Damage to Baghdad during the Iraq War

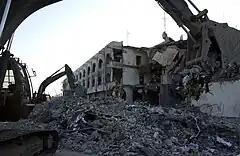
Canal Hotel bombing

At the National Museum of Iraq, which had been a virtual repository of treasures from the ancient Mesopotamian cultures as well as early Islamic culture, many of the 170,000 irreplaceable artifacts were either stolen or broken (partially found safe and well later). On April 14, The Iraq National Library and National Archives were burned down, destroying thousands of manuscripts from civilizations dating back as far as 7,000 years.